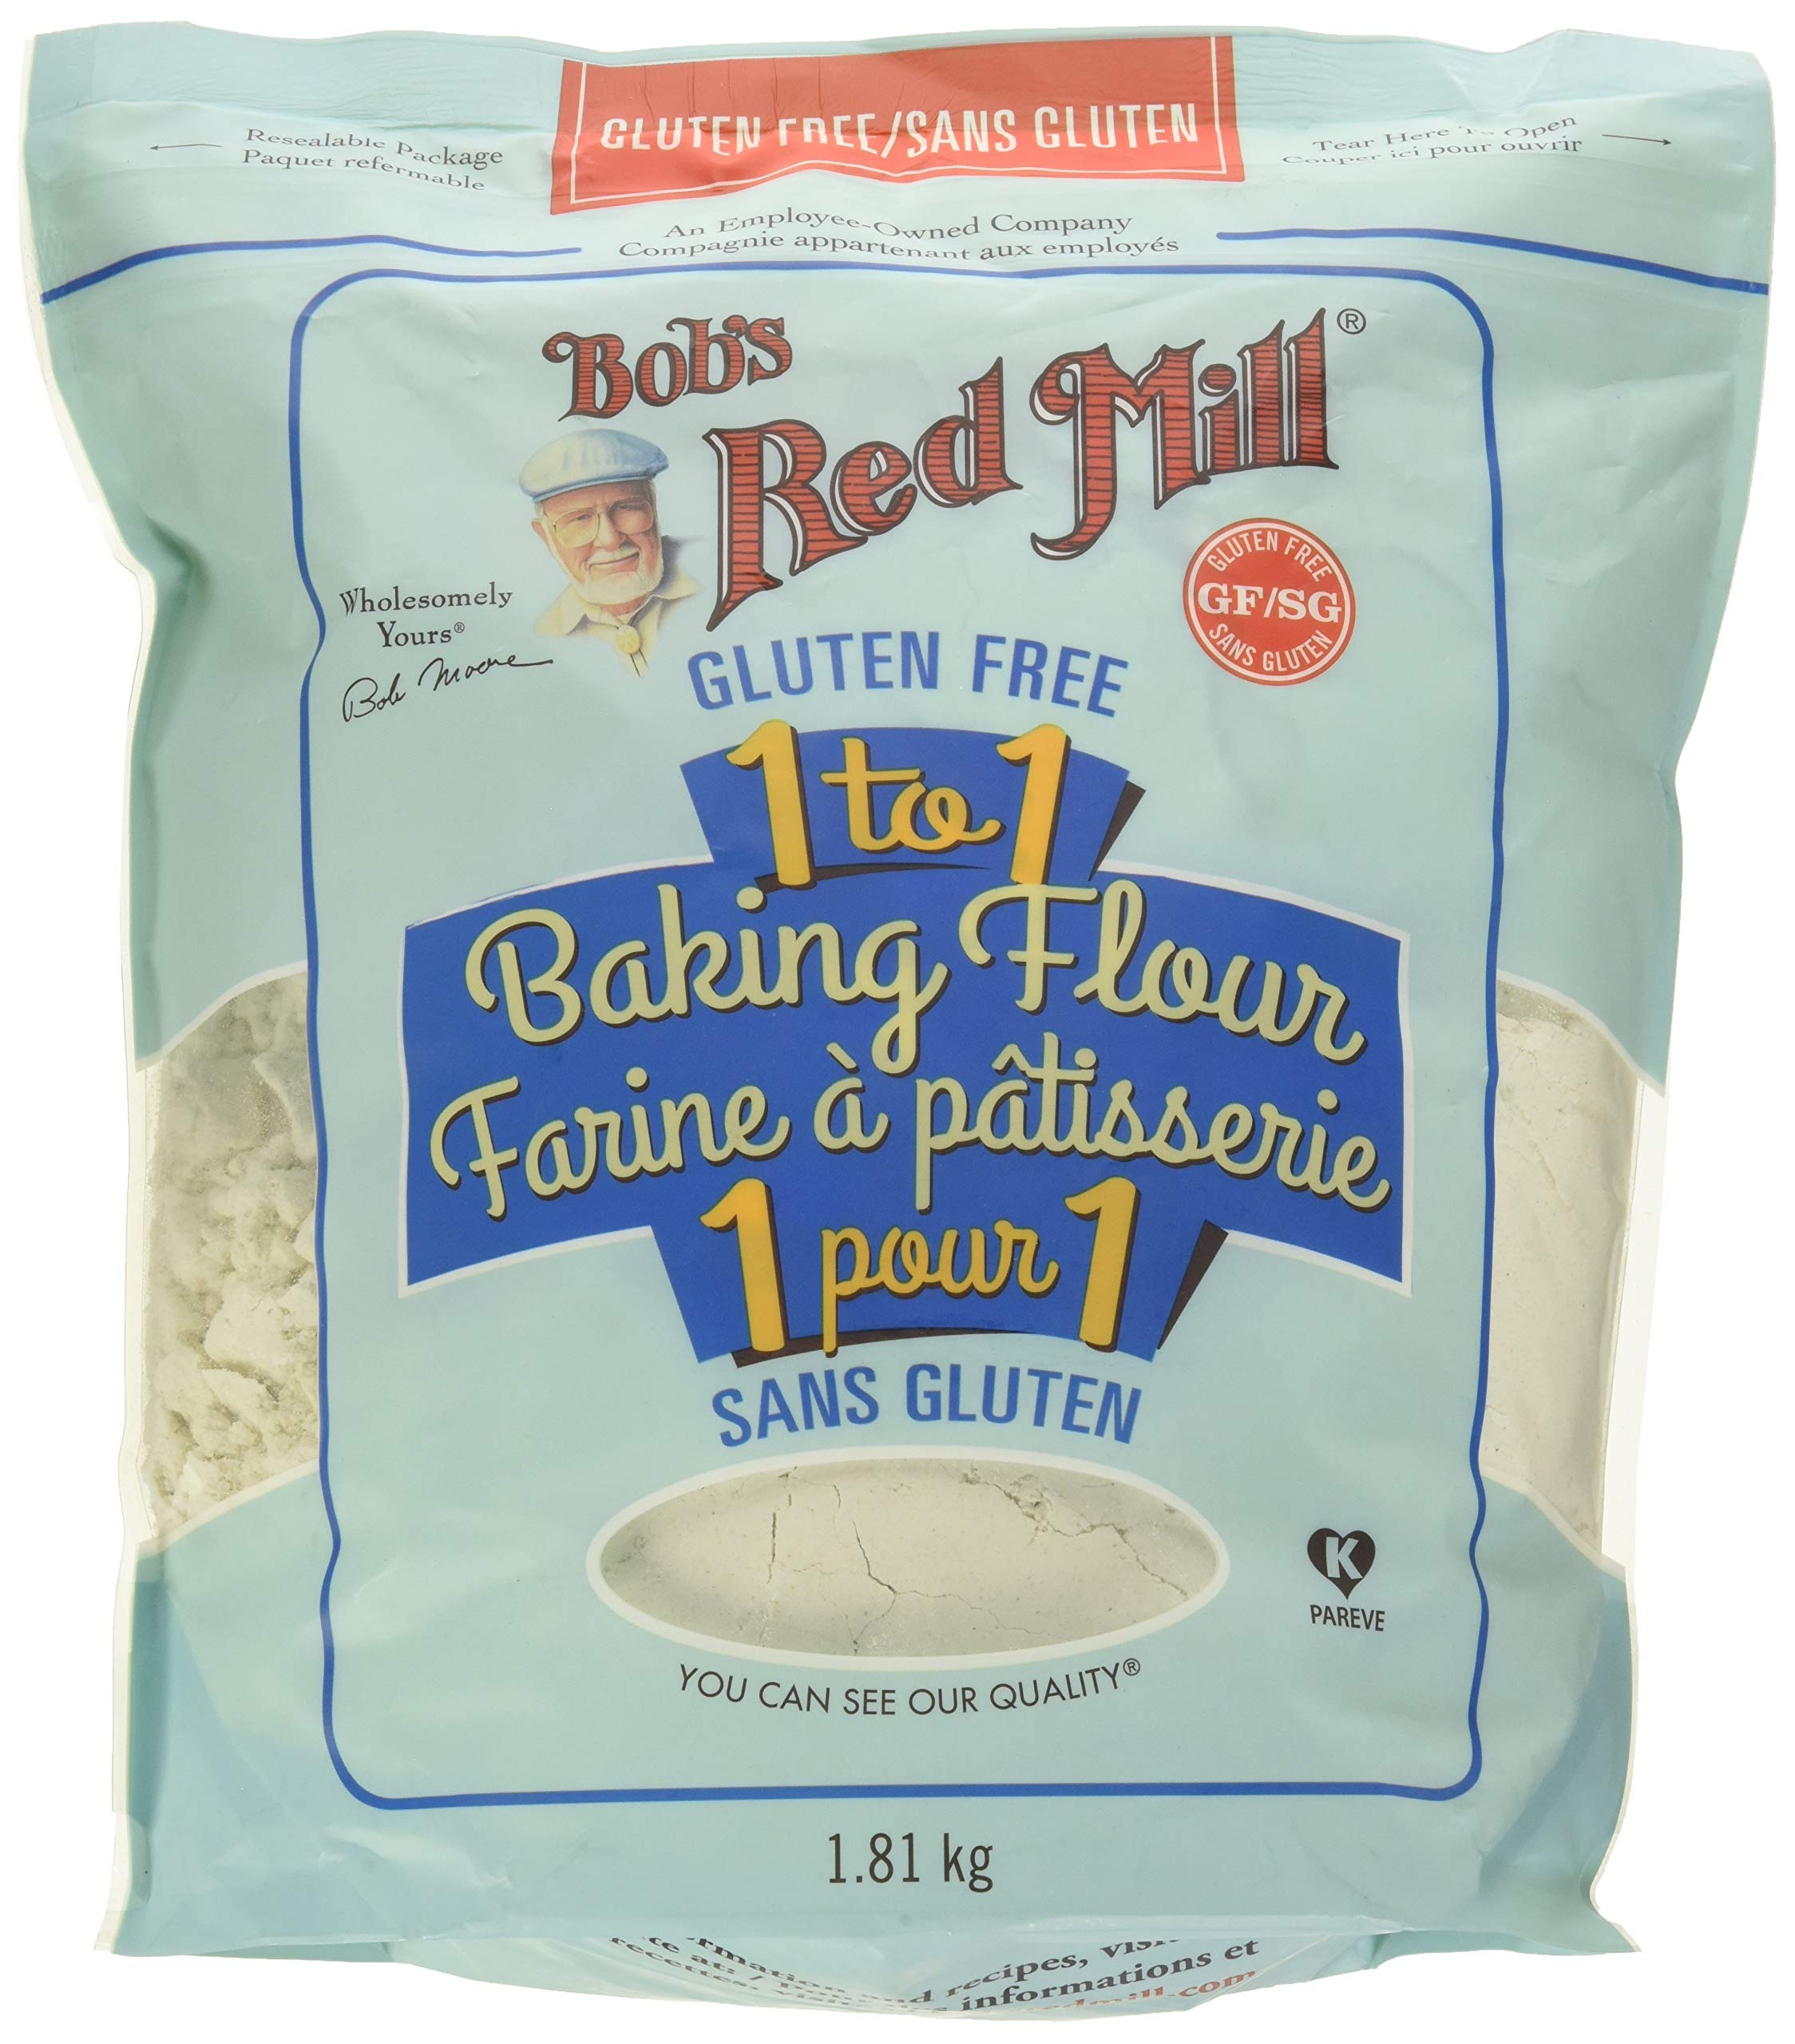
Item Name: BOBS RED MILL 1-To-1 Baking Flour, 1814 GR
Value: 63.99
Unit: Ounce

Price: 4.97